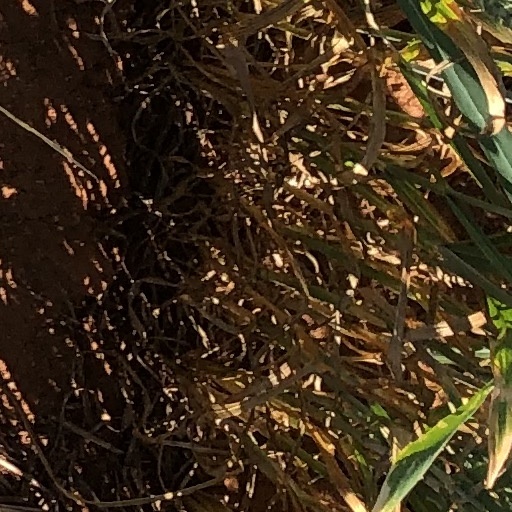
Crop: wheat